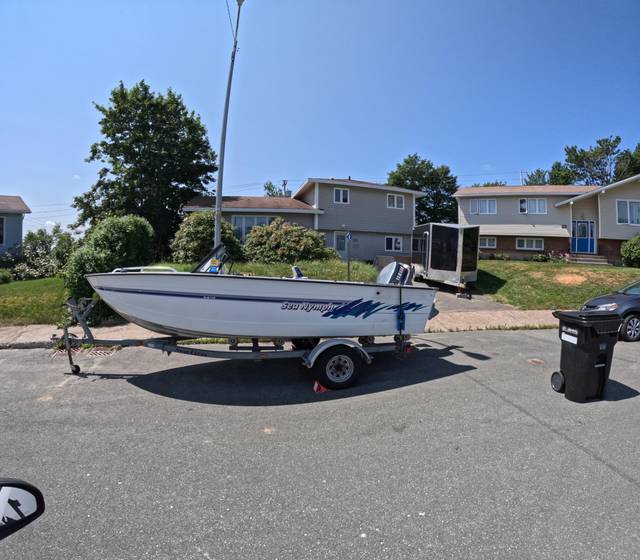
Region: Canada
Coordinates: 47.533, -52.761